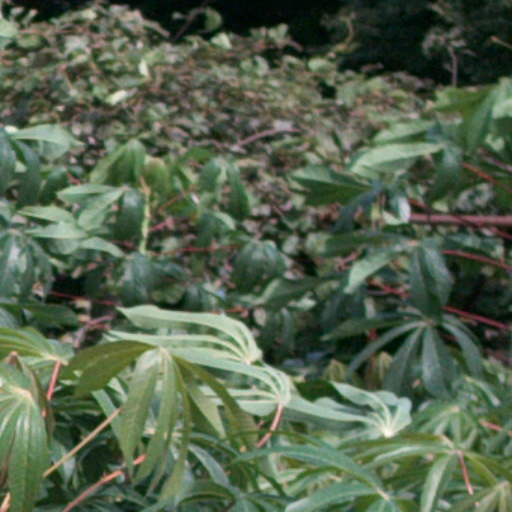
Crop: cassava